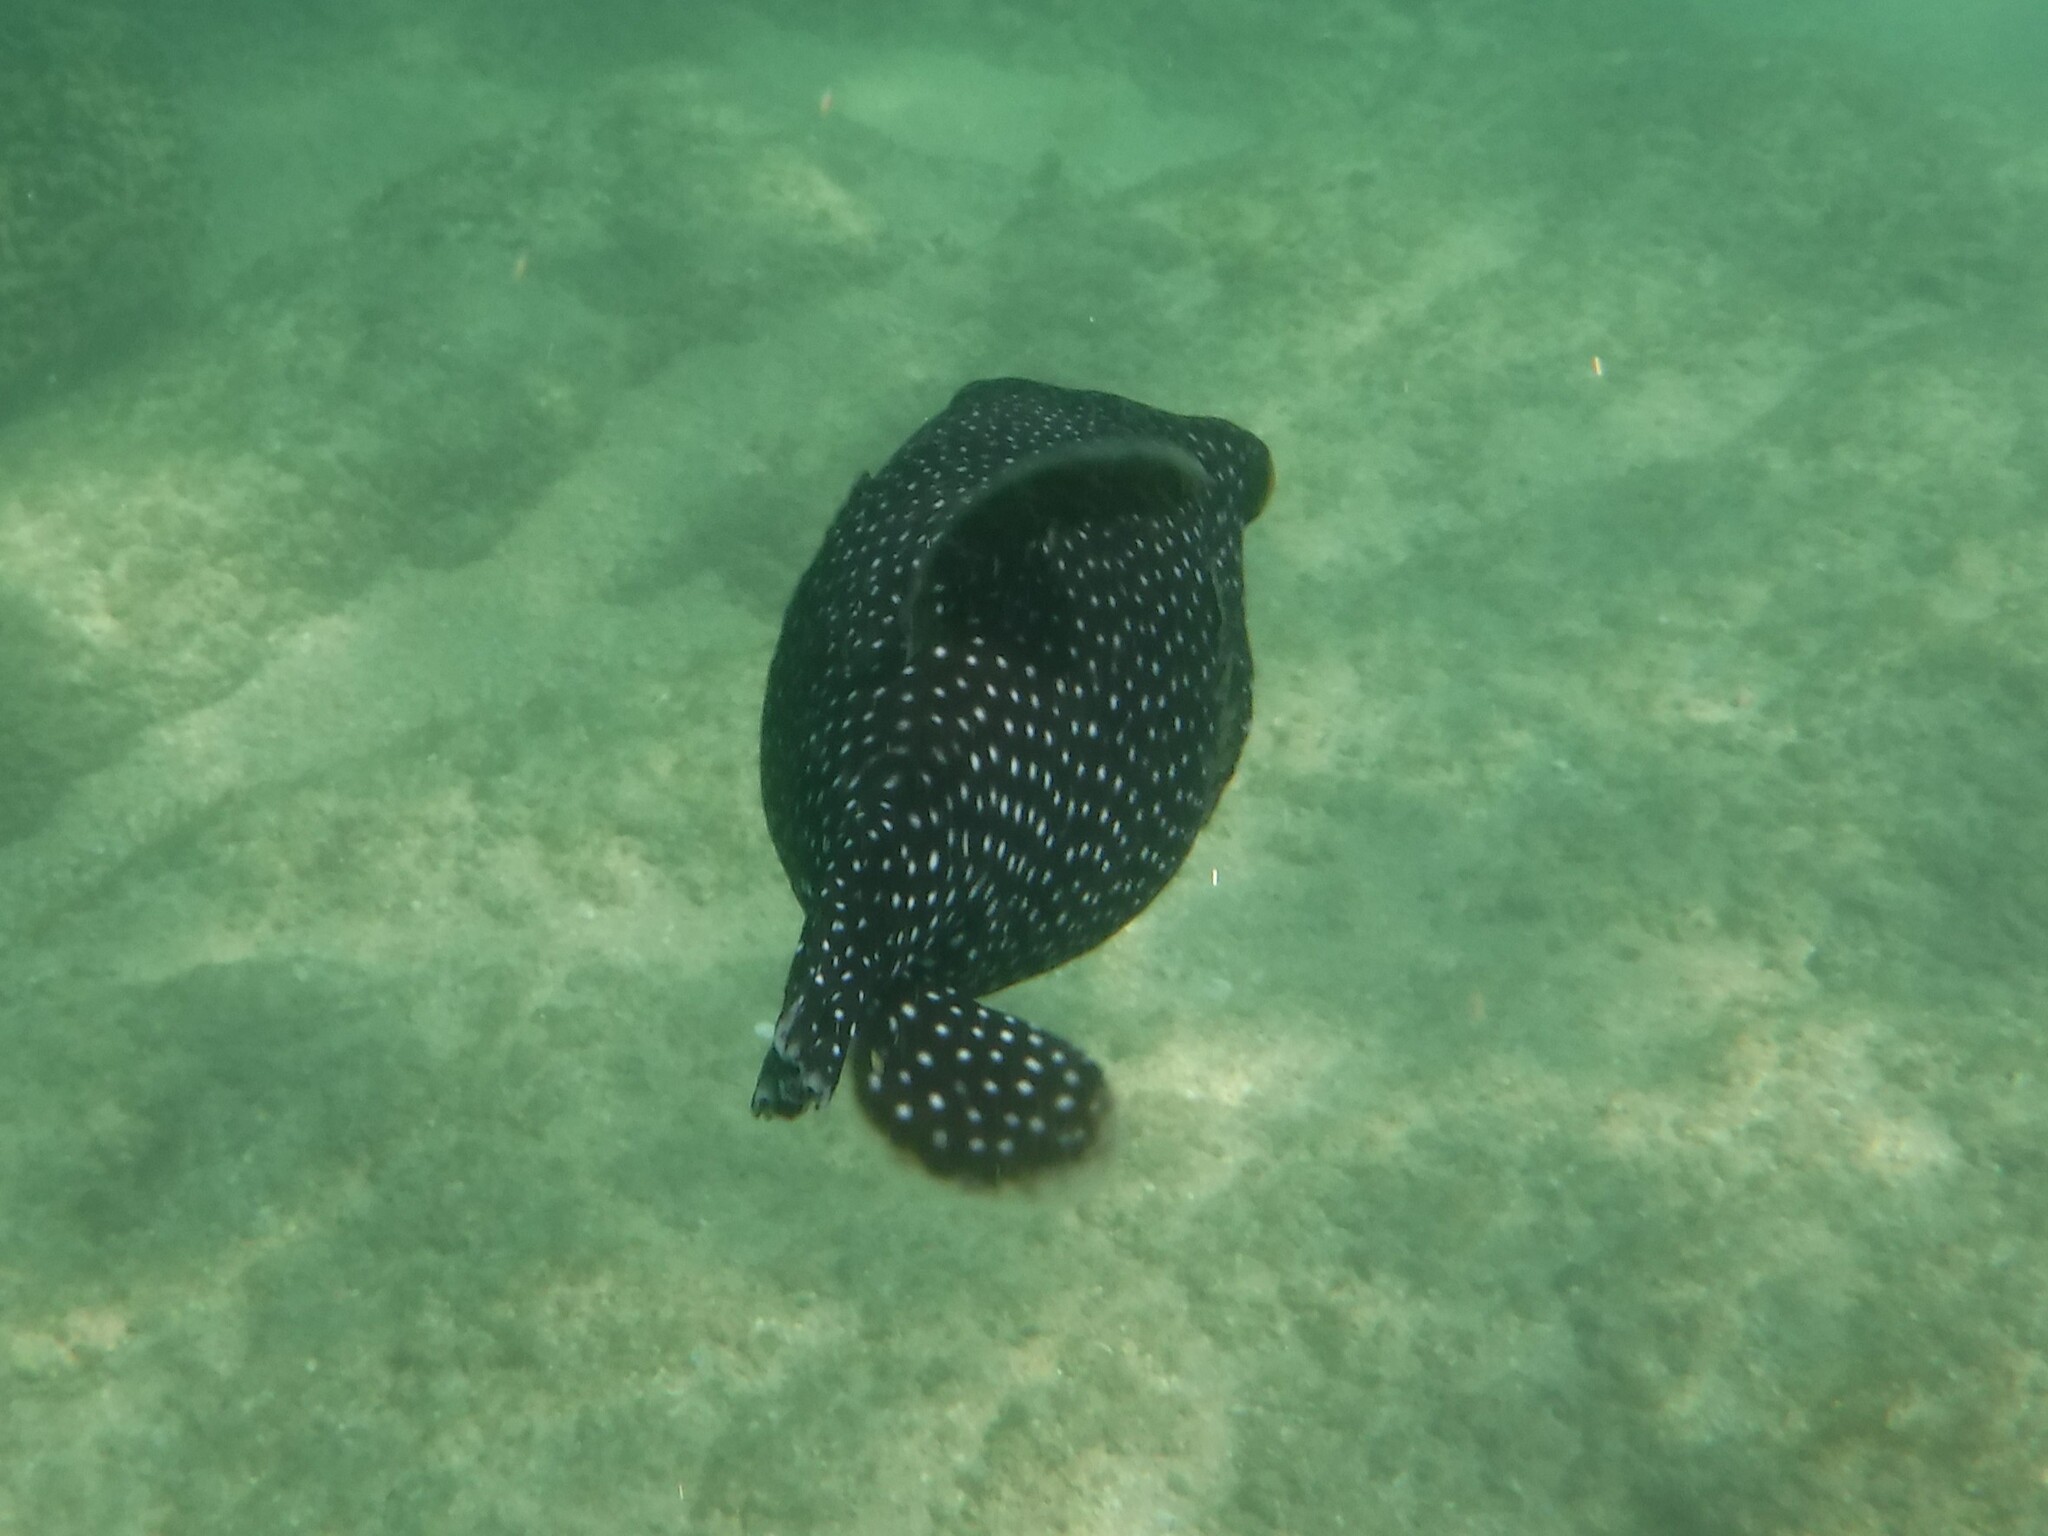
Arothron meleagris (Guineafowl Puffer)